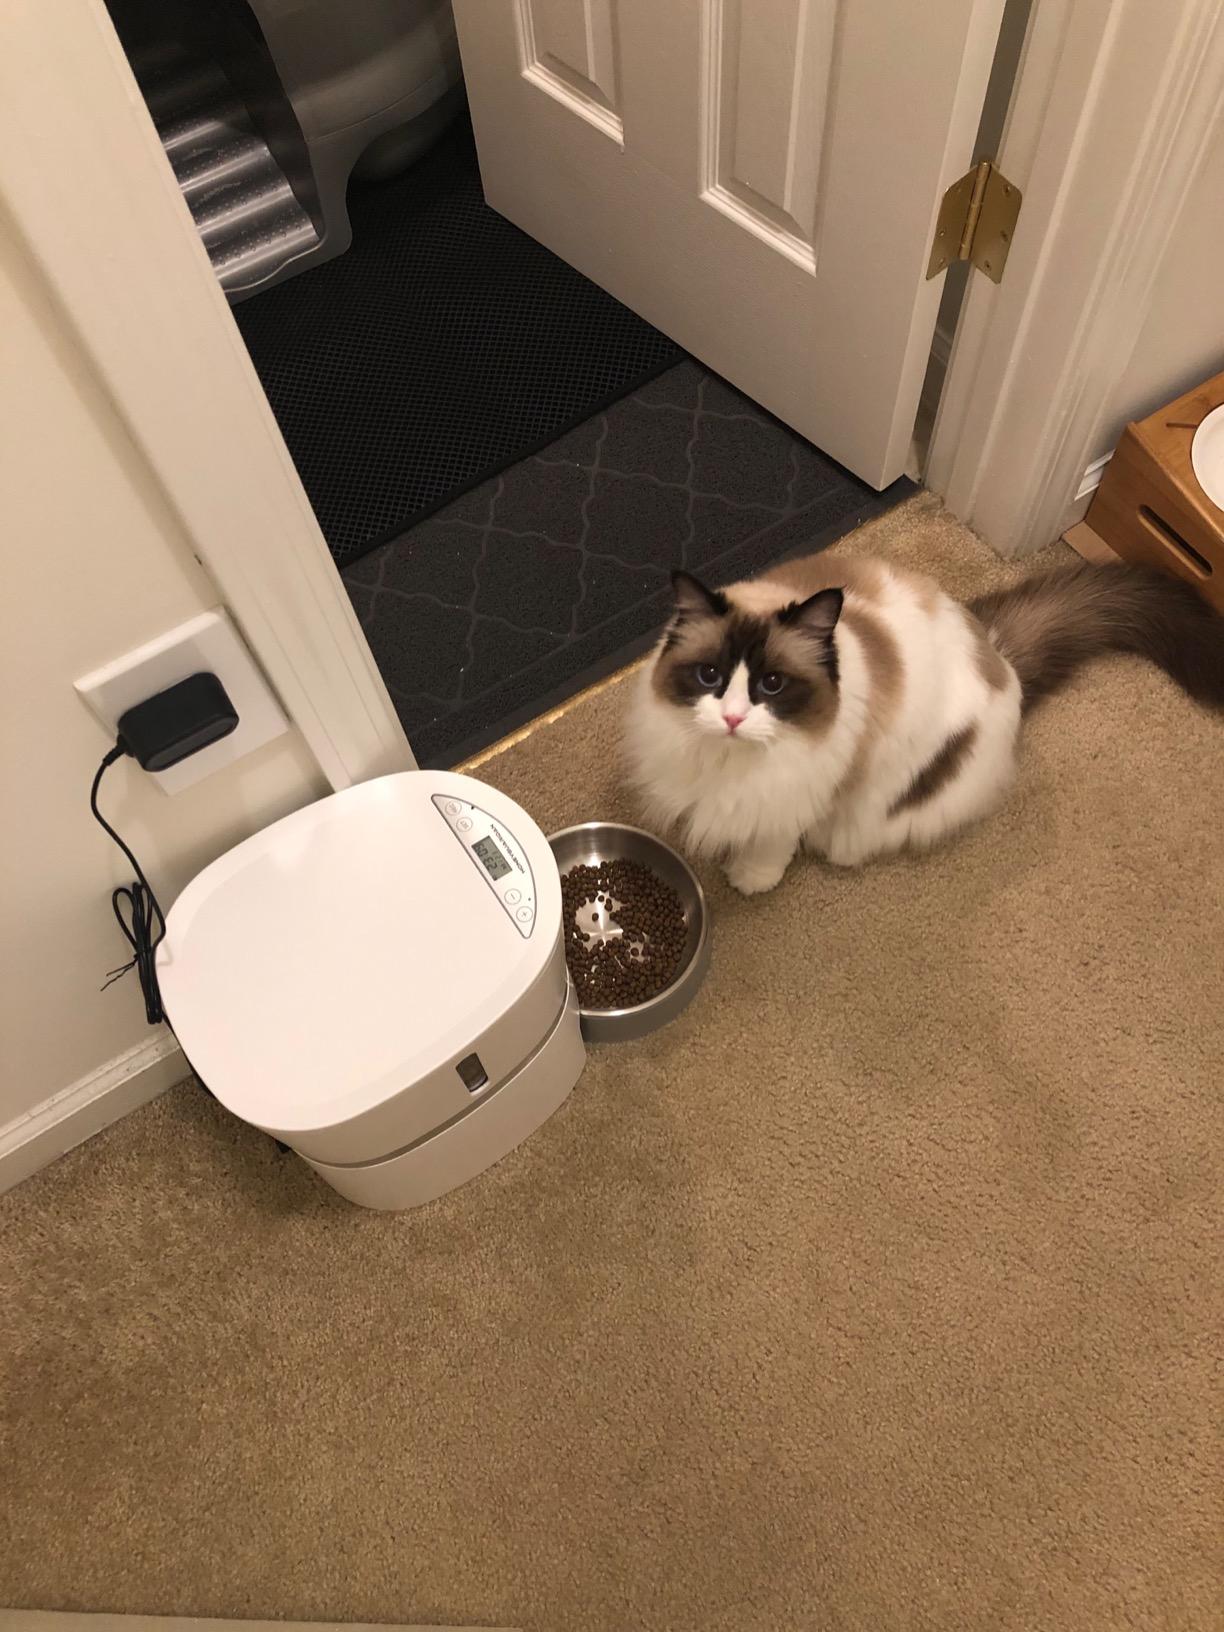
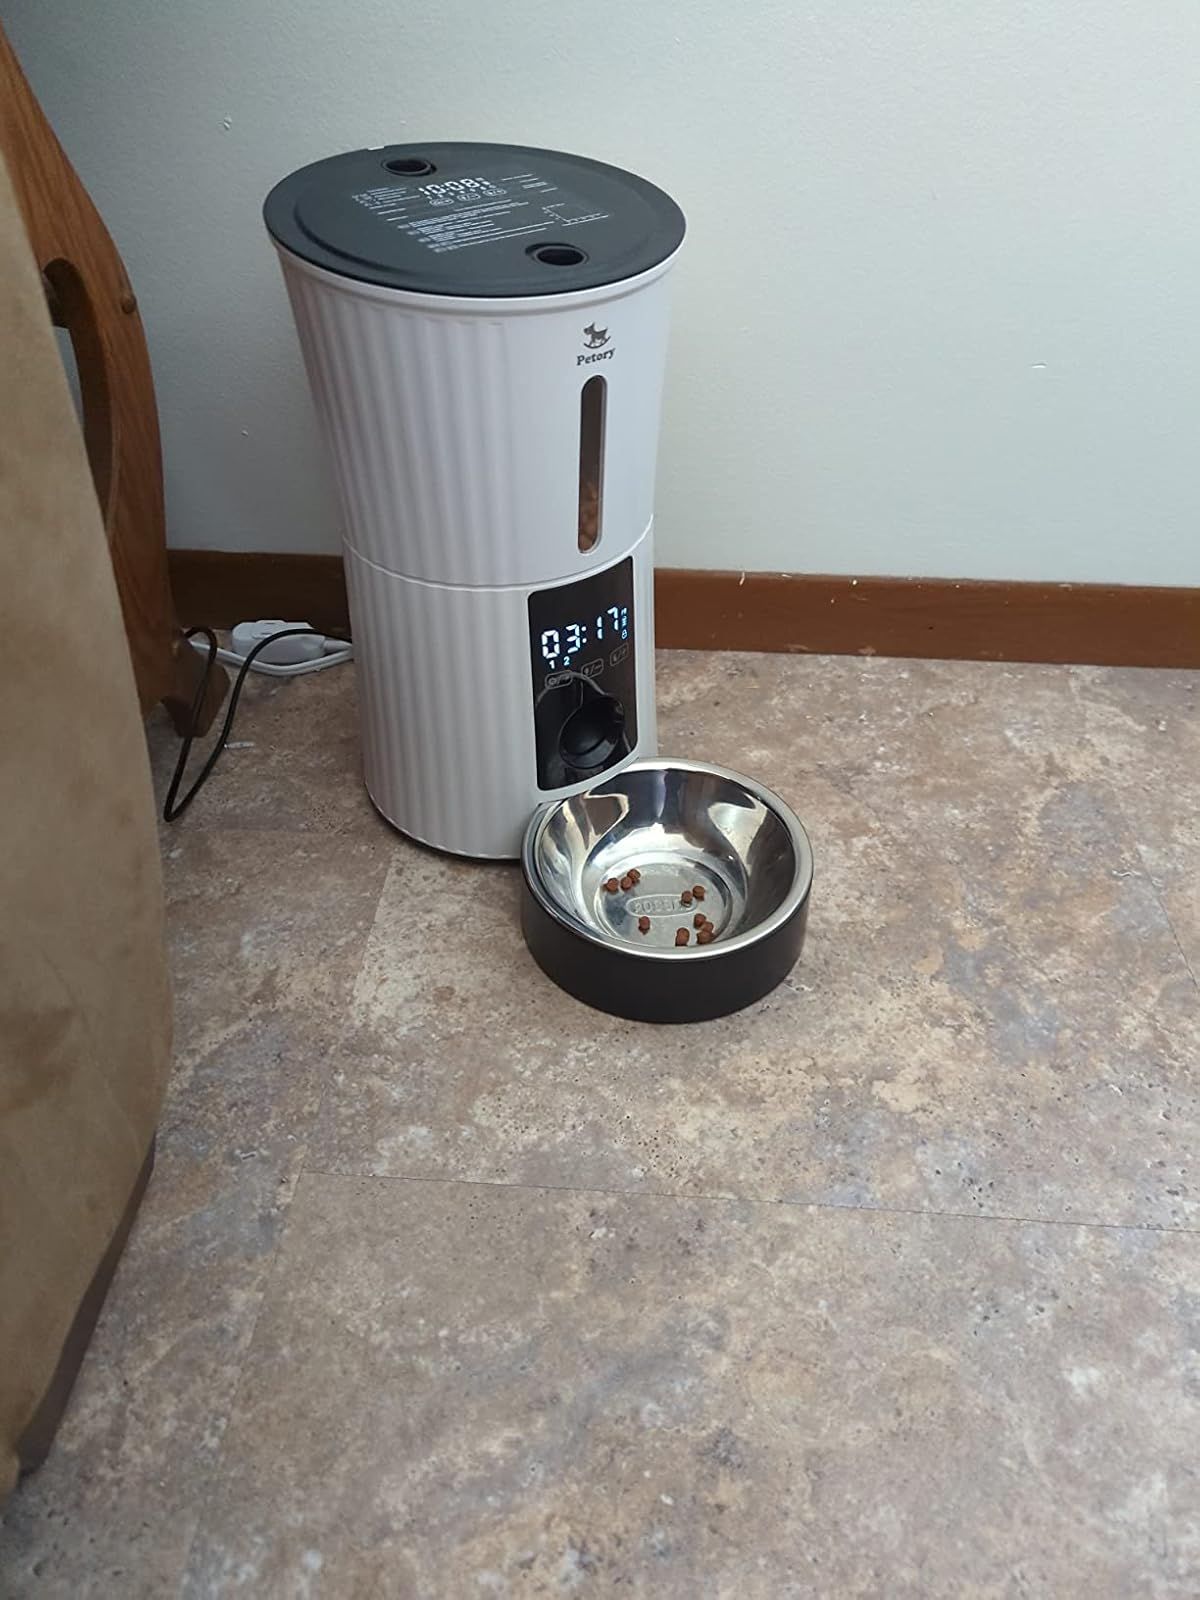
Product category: items_feeder
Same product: no